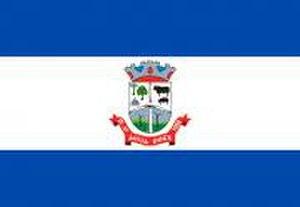
Água Doce est une ville brésilienne de l'ouest de l'État de Santa Catarina.